Joe Tryon-Shoyinka

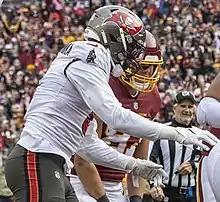
Tryon-Shoyinka with the Tampa Bay Buccaneers in 2021

Joe Tryon-Shoyinka (born April 30, 1999) is an American professional football defensive end for the Cleveland Browns of the National Football League (NFL). He played college football for the Washington Huskies and was selected by the Tampa Bay Buccaneers in the first round of the 2021 NFL draft.